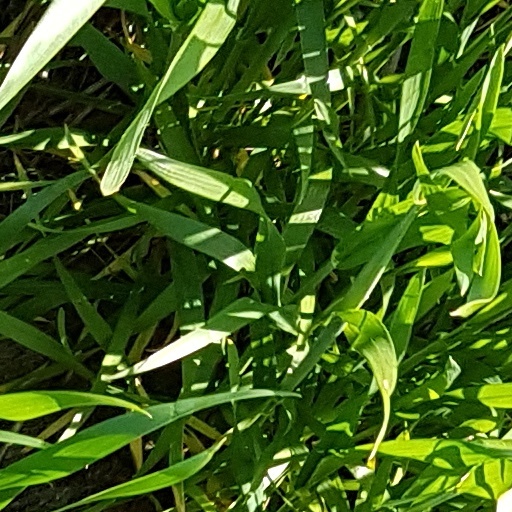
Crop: wheat